Loire

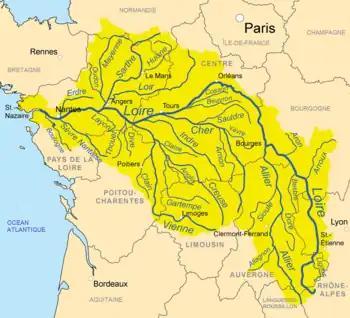
Map of the Loire basin showing the major tributaries

Its main tributaries include the rivers Maine, Nièvre and the Erdre on its right bank, and the rivers Allier, Cher, Indre, Vienne, and the Sèvre Nantaise on the left bank. The largest tributary of the river is the Allier, in length, which joins the Loire near the town of Nevers at . Downstream of Nevers lies the Loire Valley, a UNESCO World Heritage Site due to its fine assortment of castles. The second-longest tributary, the Vienne, joins the Loire at Candes-Saint-Martin at , followed by the Cher, which joins the Loire near Cinq-Mars-la-Pile at and the Indre, which joins the Loire near Néman at .